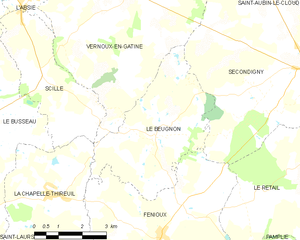
Carte des communes françaises Le Beugnon